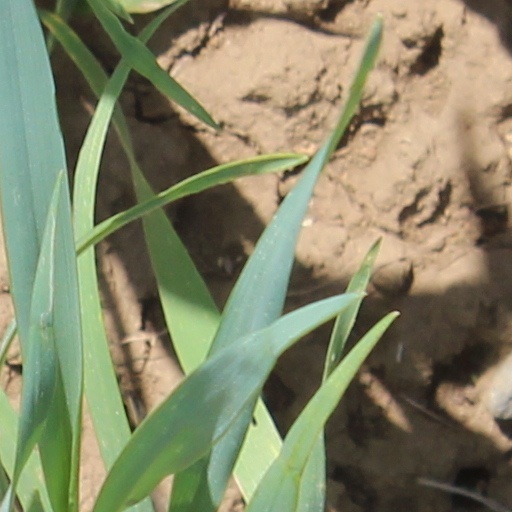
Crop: wheat